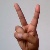
The image shows a hand gesture representing the letter 'V' in Indian Sign Language.